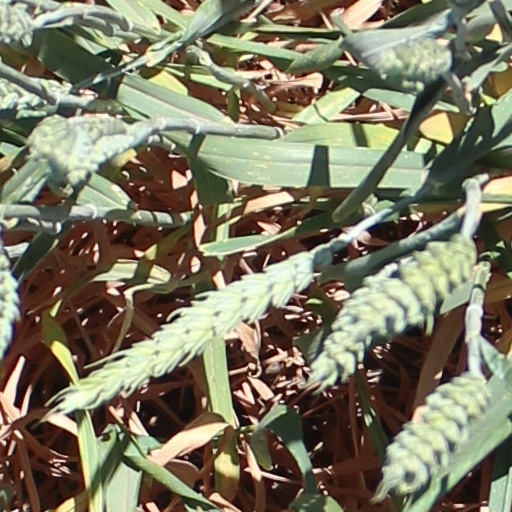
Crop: wheat